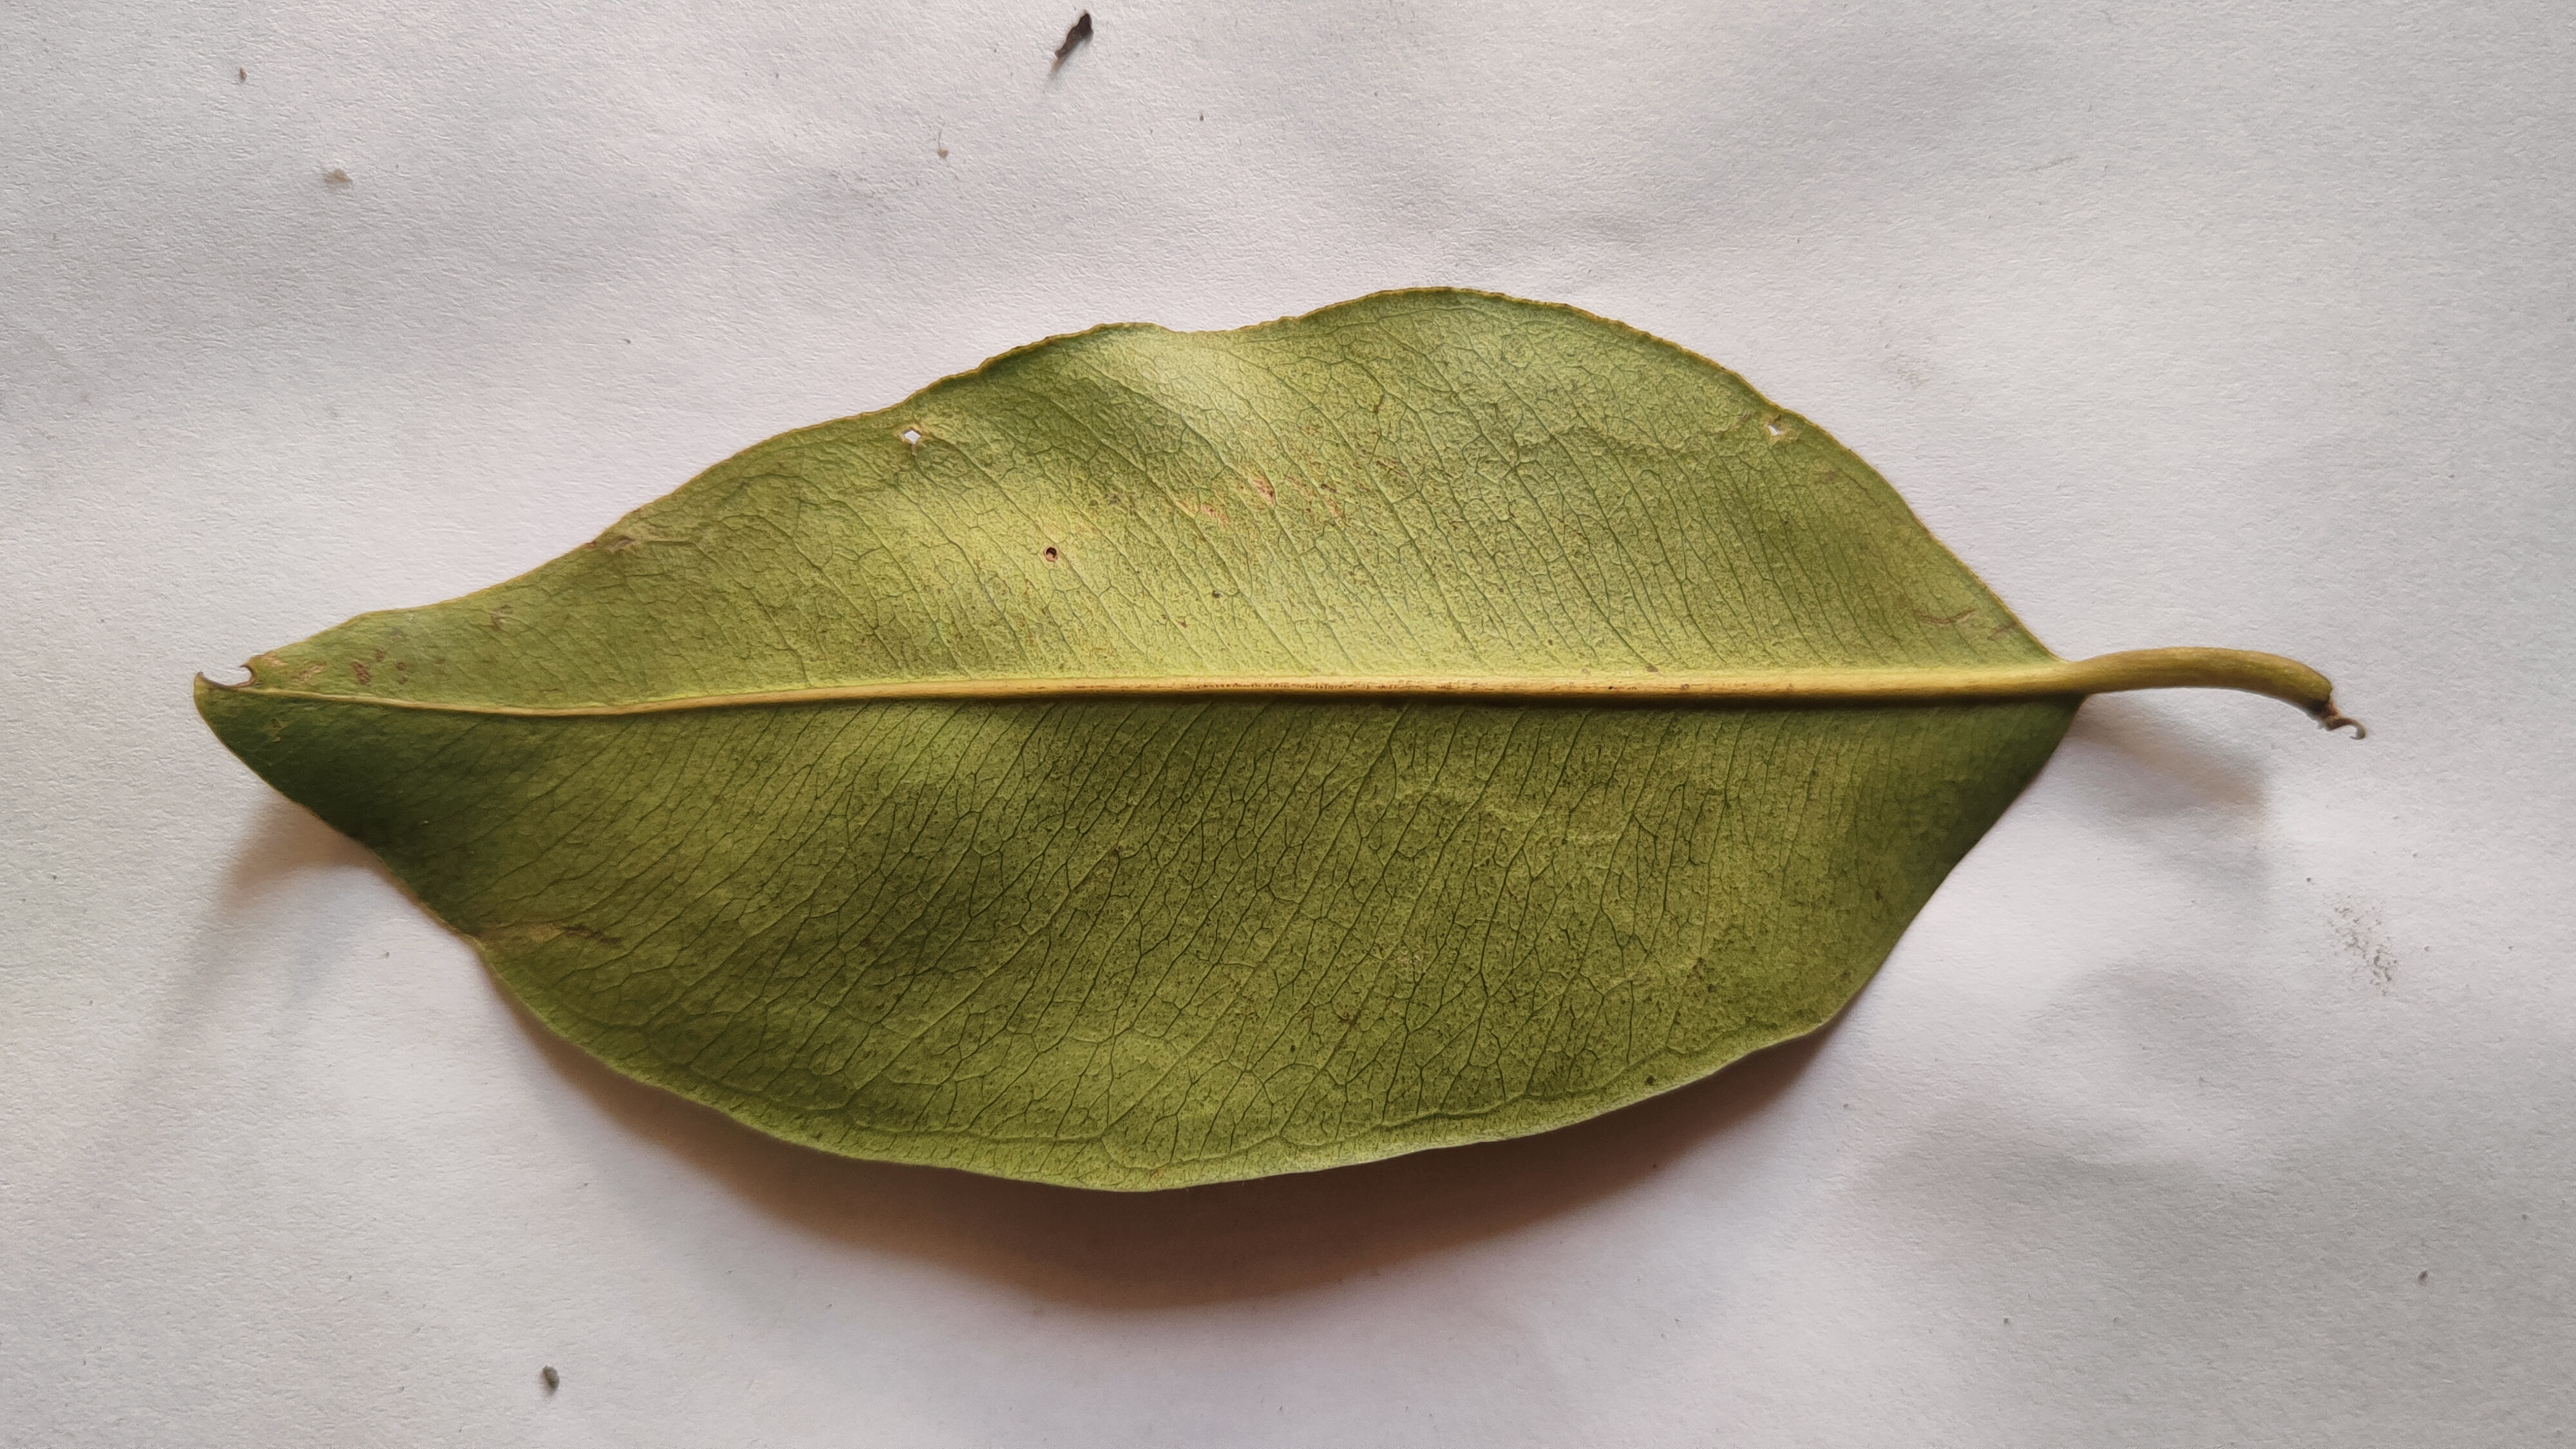
Leaf variety: Black plum